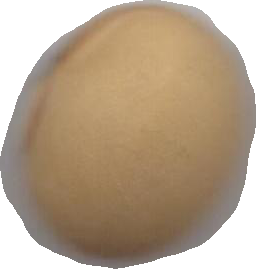
Variety: Dega